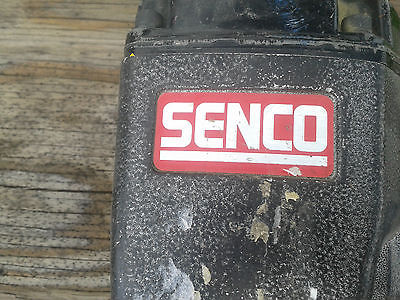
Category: stapler